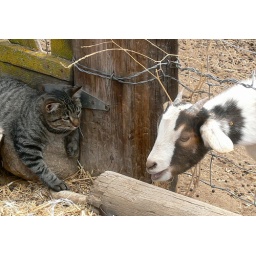
The farm kitty and pygmy goat at Brian's place in Santa Margarita.